London Irish

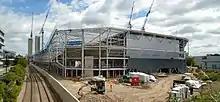
Gtech Community Stadium Under Construction.

Since the professional era began in August 1995, London Irish has only lifted one piece of major silverware, winning the Powergen Cup in 2002 in a match against Northampton at Twickenham that saw the club win 38–7. Some 75,000 people attended the match, seeing the Exiles win in what is regarded as one of the most successful days in the club's history. London Irish enjoyed success in Europe in 2005–06 when they reached the final of the Challenge Cup, only to be defeated by Gloucester 36–34 at Twickenham.